House of Aviz

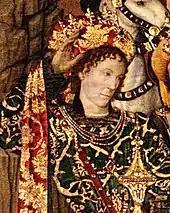
Peter V of Aragon, king in opposition to John II.

António, Prior of Crato, was acclaimed king in several cities around the country in 1580, twenty days before Philip II of Spain invaded Portugal and defeated the supporters of António in the Battle of Alcântara. Although António had been proclaimed king, and was still regarded as rightful king in some of the Azores Islands until 1583, his legitimacy as a monarch is still disputed by historians. Only a small minority of historians (even in Portugal) accept the period of twenty days between Anthony's acclamation and the Battle of Alcântara as his reign. In Portugal he generally considered not as a national king, but as a patriot who led armed resistance to the Philippine domination.